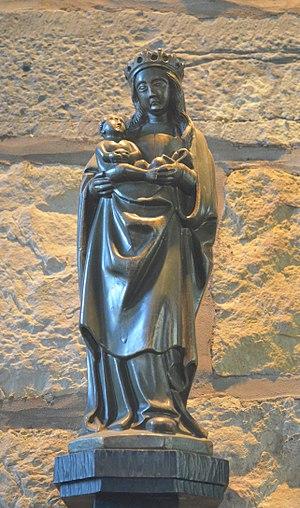
Chapelle Notre-Dame de Heigne à Jumet (Charleroi) - statuette en laiton dite de la ""Vierge aux cailloux"", de 33 cm de hauteur (début du XVe siècle). La Vierge, debout, tient dans ses bras l'Enfant Jésus qui serre dans ses deux mains une pomme tandis que la Vierge elle-même tient un fruit semblable. Ces pommes ont sans doute été mal identifiées par les fidèles, d'où le nom de ""Vierge aux cailloux""."
La chapelle Notre-Dame de Heigne est un édifice religieux catholique de style roman et gothique, situé à Heigne, aujourd'hui faubourg de la ville de Charleroi en Belgique. Datant du XIIᵉ siècle dans ses parties les plus anciennes la chapelle était celle d'un ancien prieuré du hameau de Heigne relevant jadis de l'abbaye de Lobbes et était dénommée église de Heigne dans les textes anciens. Le bâtiment est classé.